Eileen Nolan

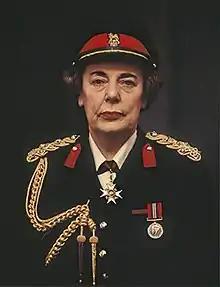

Brigadier Eileen Joan Nolan (19 June 1920 – 29 December 2005) was a former director of the Women's Royal Army Corps (WRAC).